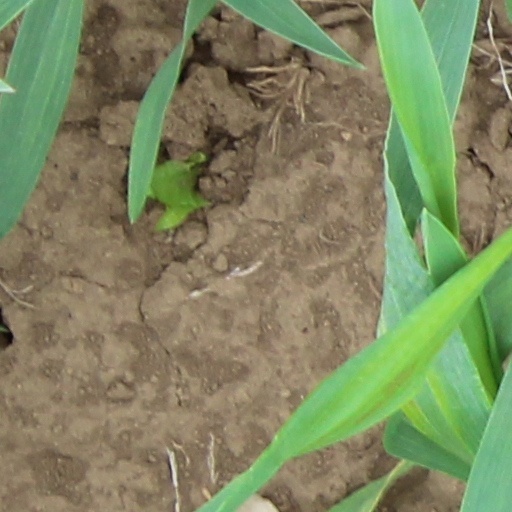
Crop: wheat